Fugger family

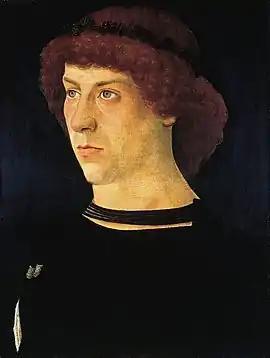
"Portrait of Georg Fugger" by Giovanni Bellini, 1474

Hans Fugger's younger son, Jakob the Elder, founded another branch of the family. This branch progressed more steadily and they became known as the "Fuggers of the Lily" after their chosen arms of a flowering lily on a gold and blue background. Jakob was a master weaver, a merchant, and an alderman. He married Barbara Bäsinger, the daughter of a goldsmith. His fortune progressed, and by 1461, he was the twelfth richest man in Augsburg. He died in 1469.